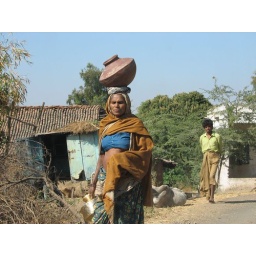
Tribal woman carrying drinking water in an earthen pot